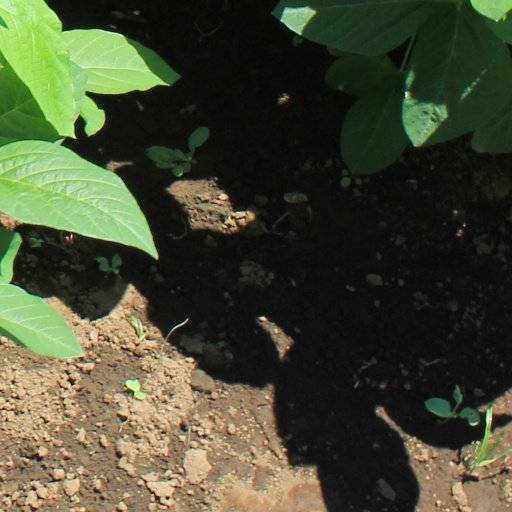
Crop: soybean